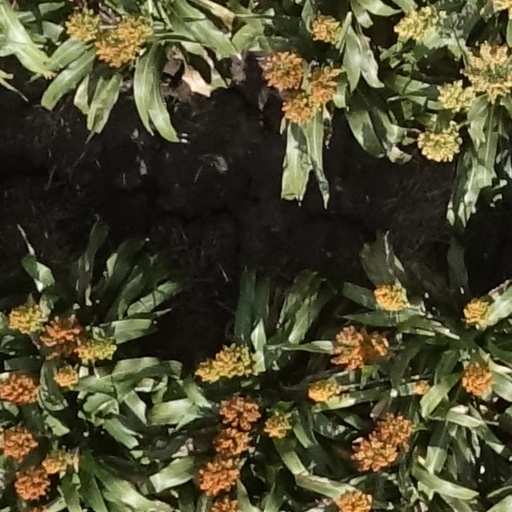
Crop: sorghum